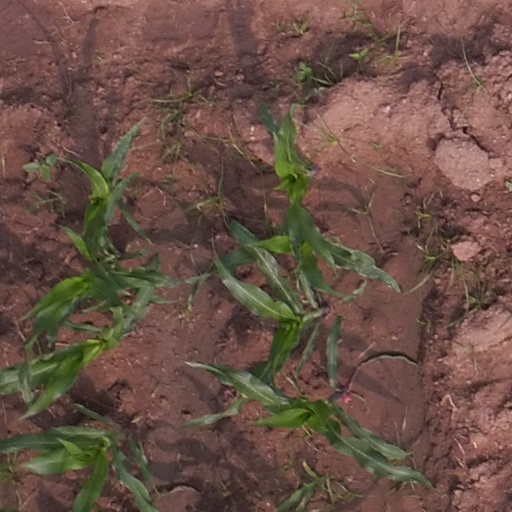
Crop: maize; corn